Cromo

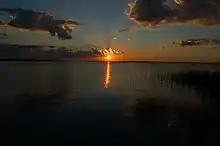
Esteros del Iberá wetlands

In advance of the series premiere, three episodes received a preview screening at the 2015 Toronto International Film Festival, as part of the festival's new "Primetime" platform of selected television projects. The series secured several international distribution deals after its screening at TIFF, as well as a deal to expand the series into a feature film.